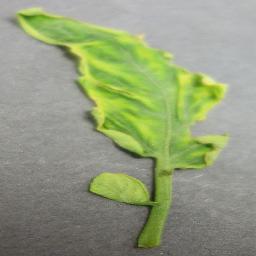
Label: Tomato___Tomato_Yellow_Leaf_Curl_Virus